Dah Sing Bank

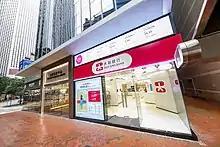
Dah Sing Bank's branch in Queens' Road East

Dah Sing Banking Group Limited (DSBG) is a Hong Kong–based banking and financial company, headquartered in Wan Chai. It has been listed on the Hong Kong Stock Exchange since 2004. It has three main banking subsidiaries (Dah Sing Bank, Banco Comercial de Macau and Dah Sing Bank (China) Limited) providing relevant services through a branch network of around 70 branches over Hong Kong, Macau and Mainland China, and a securities trading company.